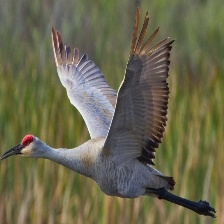
Species: SANDHILL CRANE
Scientific name: GRUS CANADENSIS
ImageNet parent category: crane